Rhenohercynian Zone

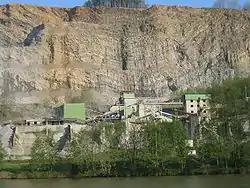
Syncline at a quarry at Profondeville, in the Belgian Ardennes. The rock strata are Upper Devonian sandstones and limestones, folded during the late phases of the Hercynian orogeny.

The Rhenohercynian Zone is a part of the northern foreland of the Hercynian orogeny. It has a lower grade of metamorphism than the Saxothuringian Zone to the south, meaning its rocks have generally been at smaller depths and under lower temperatures. The Subvariscan Zone north of the Rhenohercynian Zone was untouched by Hercynian metamorphism. During the Hercynian orogeny, the Rhenohercynian zone was folded and thrust internally. It was thrust over the foreland to the north (the London-Brabant Massif and other Avalonian terranes). From the south it was overthrust by the Mid-German Crystalline High, part of the Saxothuringian Zone.